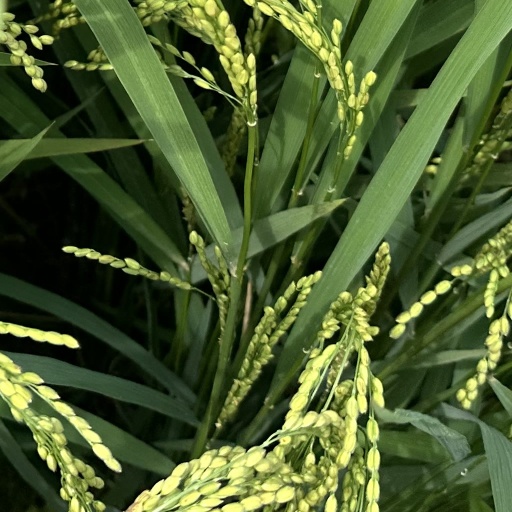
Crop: rice